Altoviti

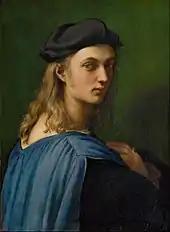
"Portrait of Bindo Altoviti" by Raphael

In 1300 Rinaldo Altoviti was chosen with Dante Alighieri as chief of the Priors and possessed the supreme authority in the state. They were sent as ambassador to Boniface VIII to negotiate a truce between the rival Guelph factions cementing their position in the center of power of the Republic. Bartolomea Altoviti was the wife of Salvestro de' Medici, Gonfalonier of Justice and cousin of Giovanni di Bicci de' Medici, who established the Medicean domination in the affairs of Florence. Giovanna Altoviti married the rich merchant Benci Aldobrandini and became known as Madonna Aldobrandini. After her husband's death, she married the influential politician Giovanni Panciatichi. One of their descendants was Giulio Rospigliosi, later Pope Clement IX. Still in 14th century, the family allied with the Salviati, Gucci, Pucci, Sacchetti and Bardi and became strong supporters of the war against Pope Gregory XI. The War of the Eight Saints contributed to the end of the Avignon Papacy, while Bardo Altoviti was one of the Eight Saints.